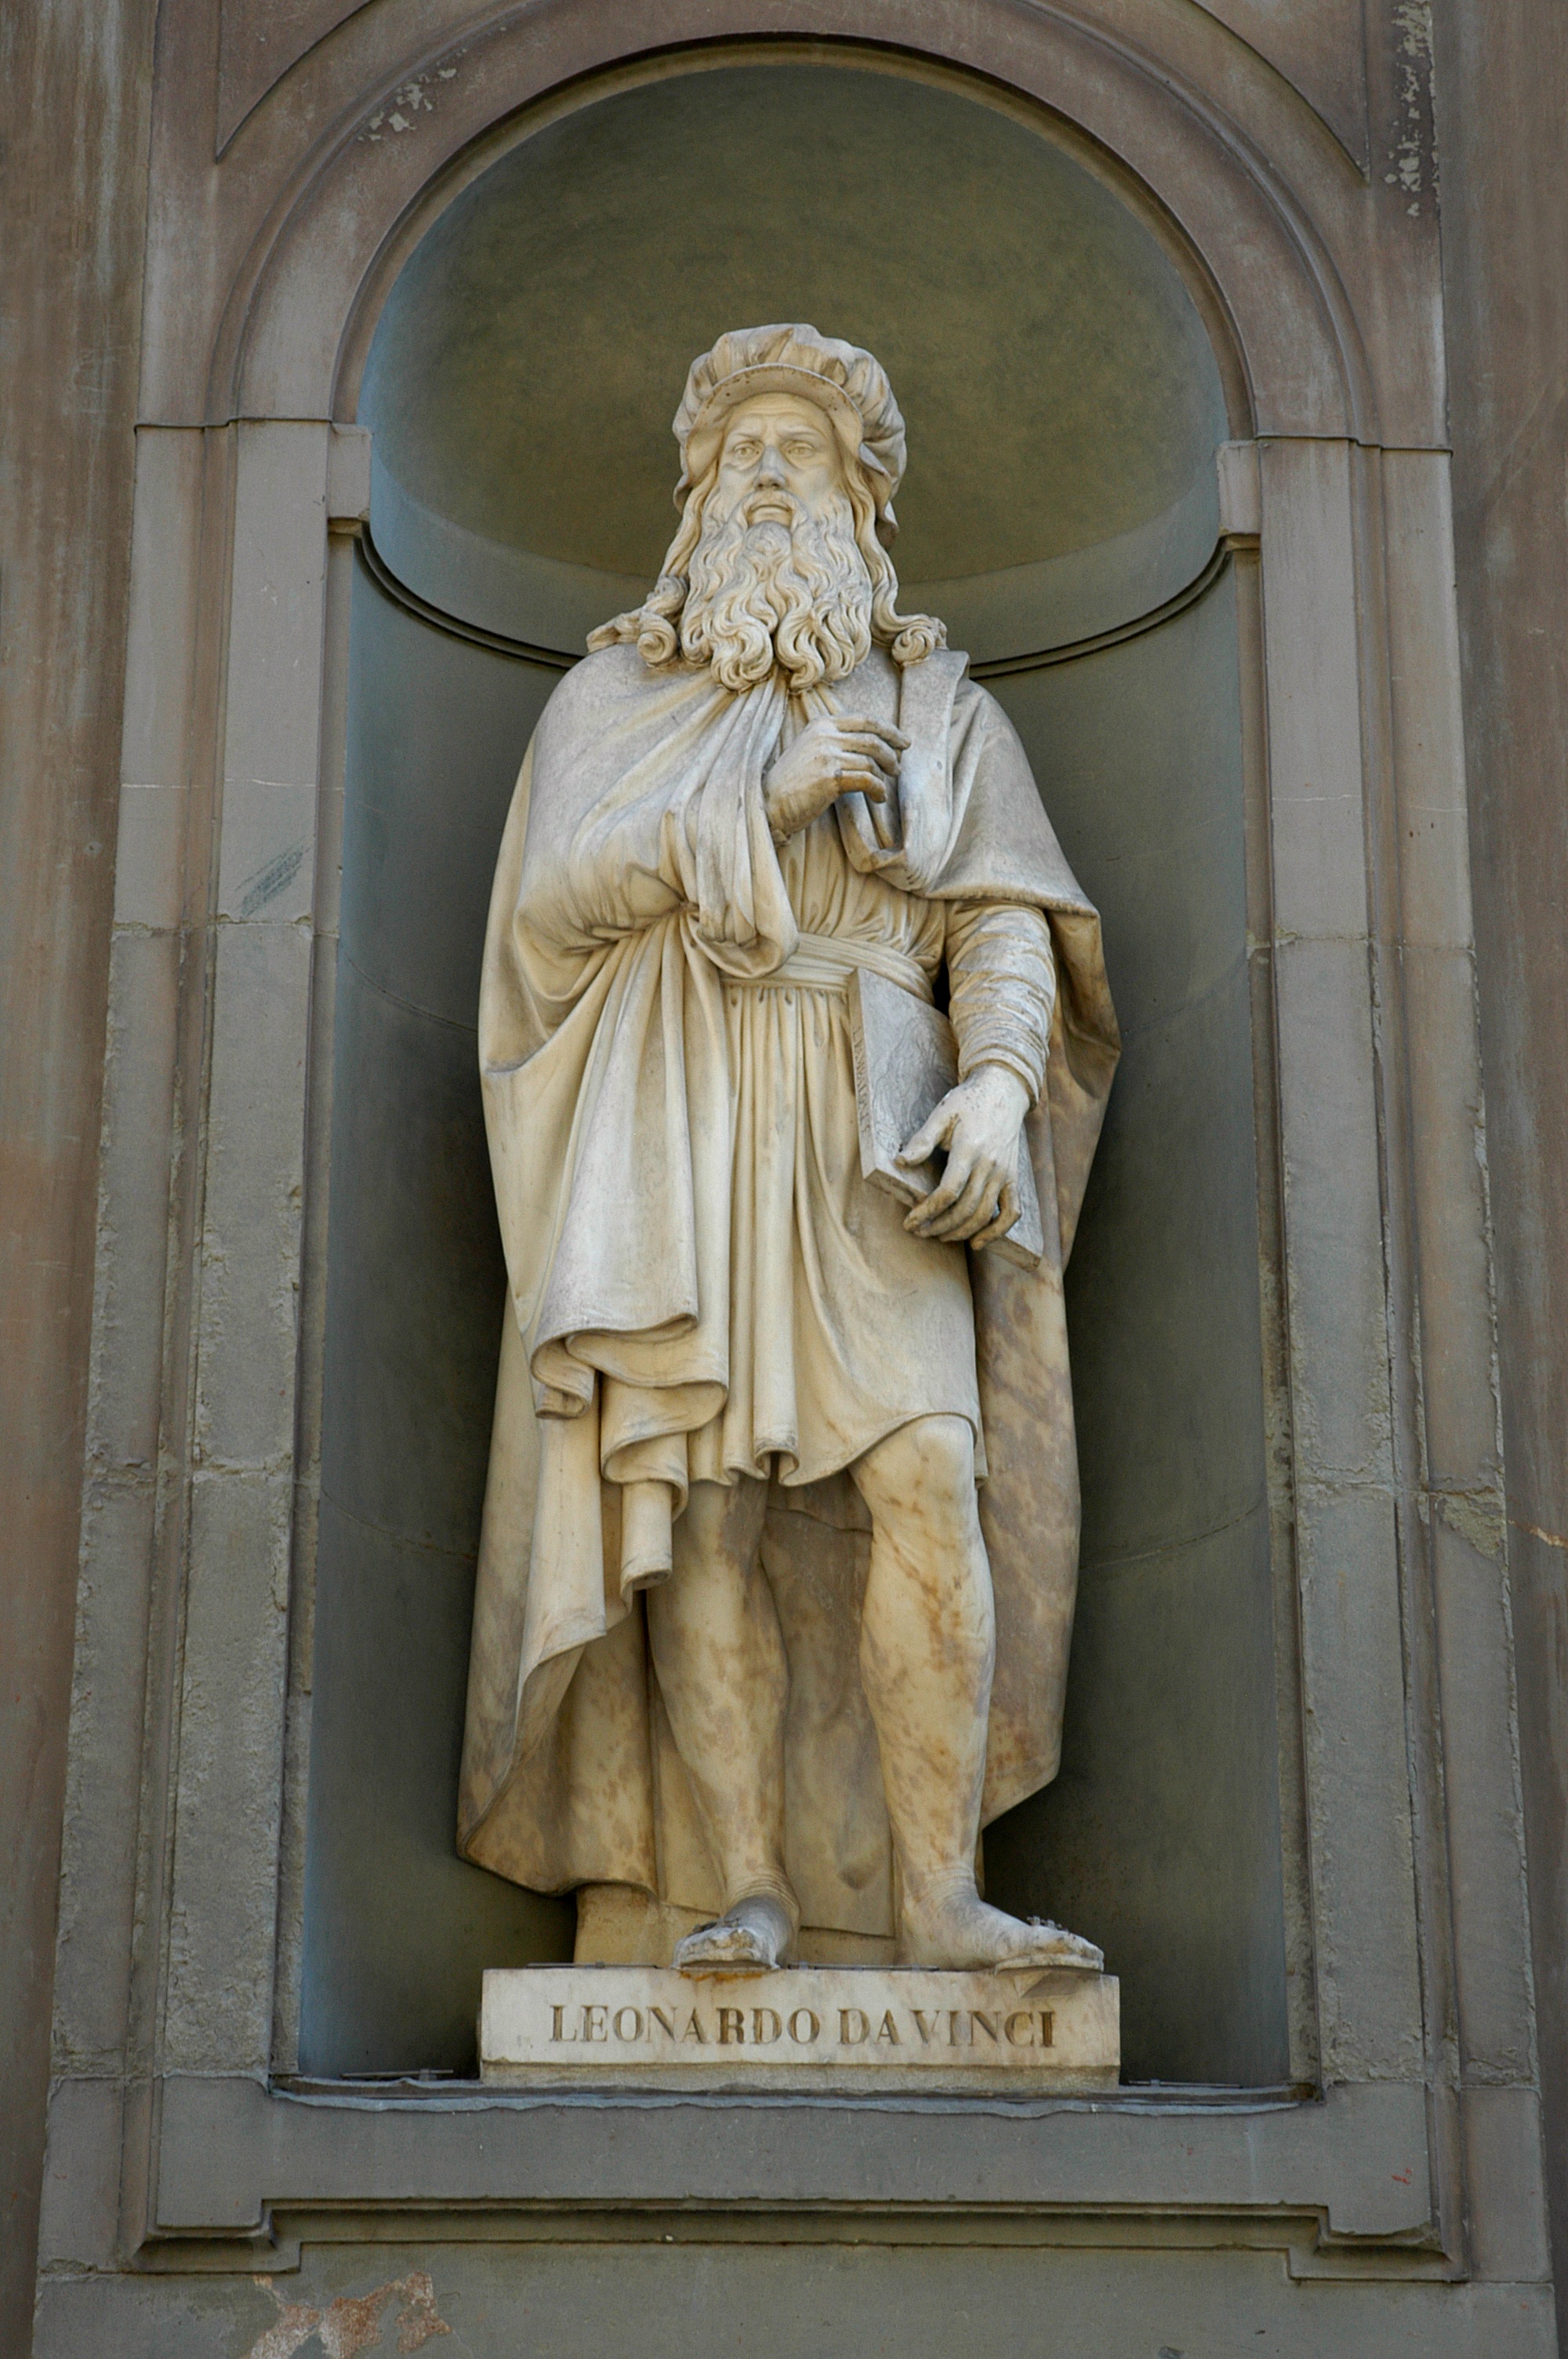
monument, male, statue, religion, sculpture, art, temple, vertical, history, carving, relief, intelligence, inventor, no people, stone carving, leonardo da vinci, ancient history, art and craft